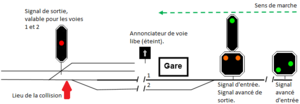
Accident de Granges-Marnand, Suisse, 2013 Arrivée du train R (S21) 12976.
L'accident ferroviaire de Granges-près-Marnand est une collision frontale entre deux trains régionaux survenue le 29 juillet 2013 à 18 h 45 à Granges-près-Marnand, dans le canton de Vaud en Suisse.